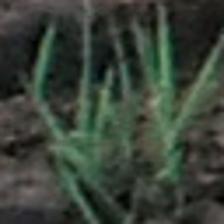
Label: clustered